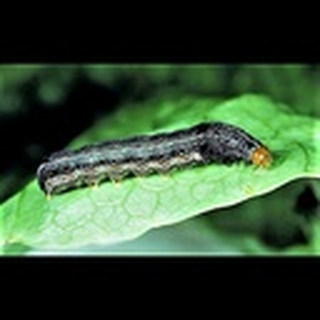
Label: cotton_army_worm